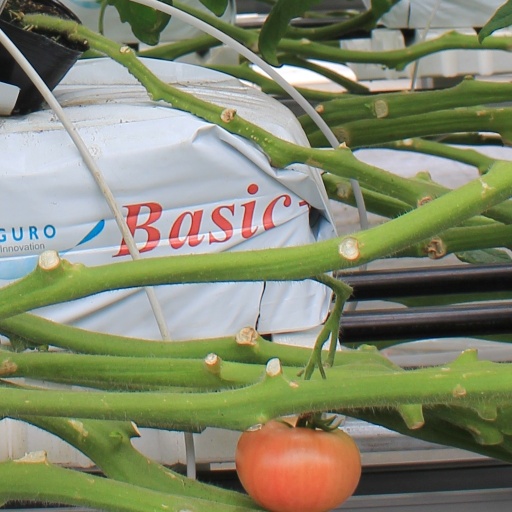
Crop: tomato